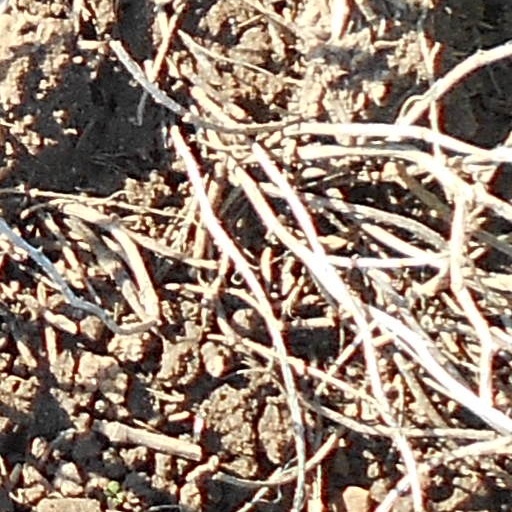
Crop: wheat